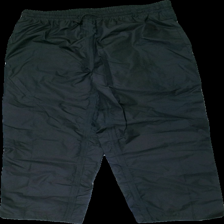
View: front
Type: Outerwear
Category: Ladies
Brand: Craft
Colors: Black
Material: 100% poly
Cut: Regular
Size: M
Season: Autumn
Price range: 50-100
Recommended usage: Reuse
Description: Black outerwear trousers from Craft, size M. Okay condition.